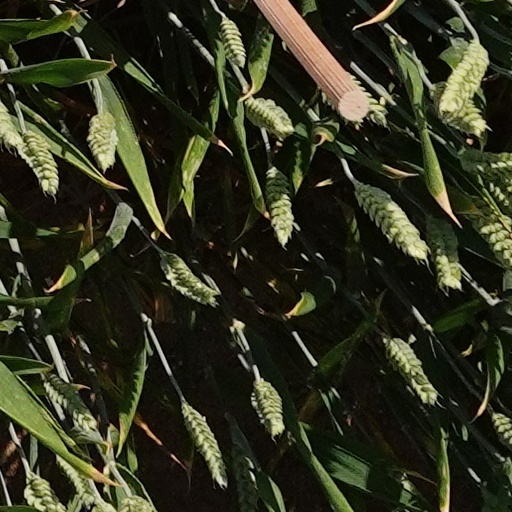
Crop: wheat